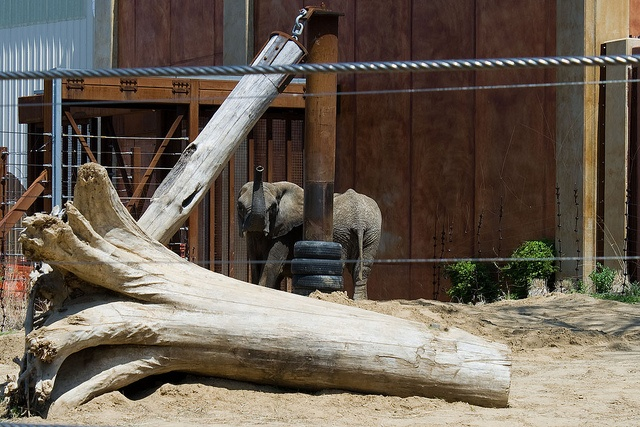
Half a log laying on the ground in front of an elephant.
The elephant is swinging his trunk up and down.
there is a large tree stump and a small elephants
a couple of elephants standing outside in the sun
Two elephants that are standing in an enclosure.